United States Air Forces Central Command Band

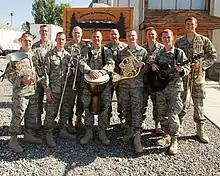
Members of band in Kyrgyzstan

The United States Air Forces Central Command Band also known as the AFCENT Band or Blue Steel is an Air Force military band. It is based at Al Udeid Air Base in Doha, Qatar. Being a contemporary musical group, its repertoire ranges from genres like pop to country music and rock-n-roll. It is composed of active duty airmen as well as reservist and Air National Guardsmen. It is the only deployed musical unit of the USAF. It provides music for official functions, and community relations. These include embassy ceremonies and public engagement with the people of the country in which it is visiting. Its primary area of responsibility consists of the countries in Middle East and Central Asia. It has performed in countries such as Djibouti, the United Arab Emirates, Kuwait and Kyrgyzstan.